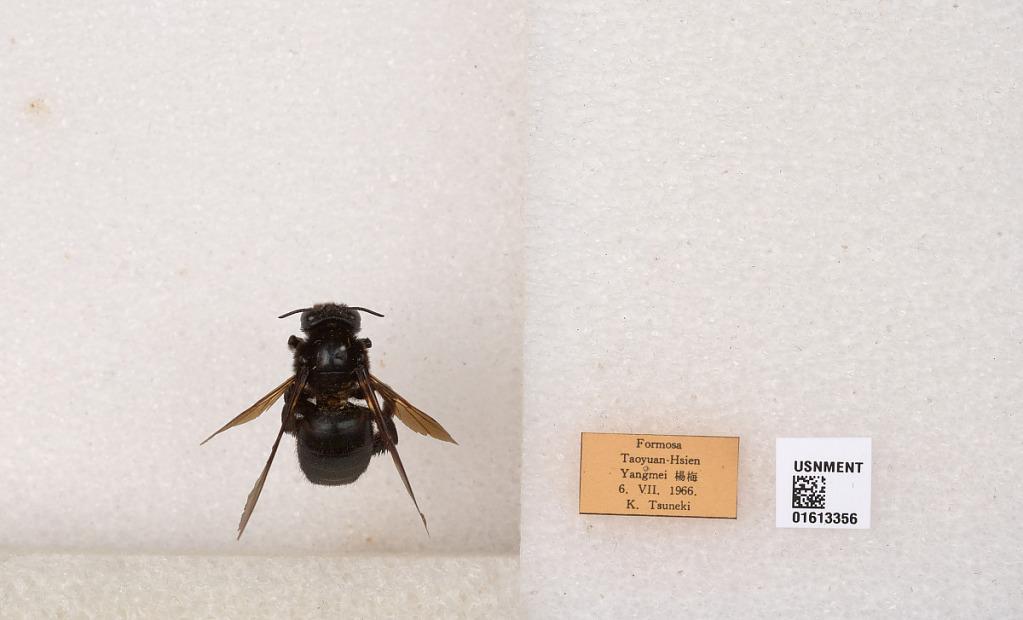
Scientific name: Xylocopa (Biluna) tranquebarorum formosana Matsumura
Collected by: K. Tsuneki
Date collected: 1966-8-6
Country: Taiwan
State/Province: Taiwan
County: Taoyun
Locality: Yangmei